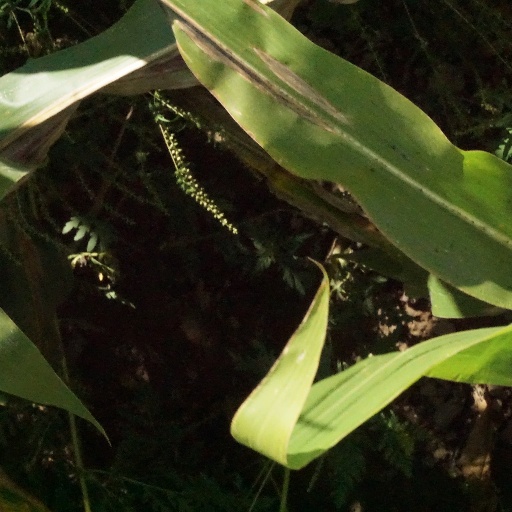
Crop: maize; corn